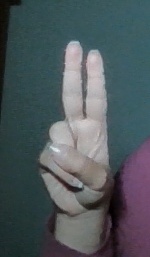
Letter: taa